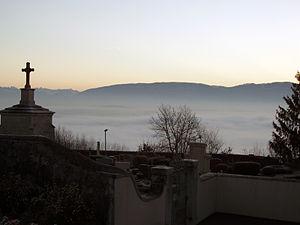
Challex /ʃalɛ/ est une commune française, située dans le département de l'Ain en région Auvergne-Rhône-Alpes.